Belal Muhammad

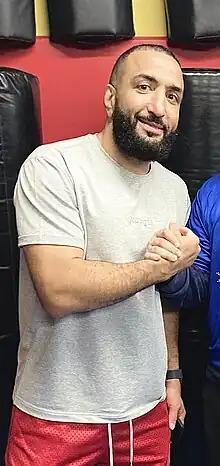
Muhammad in 2023

Belal Muhammad (born July 9, 1988) is an American professional mixed martial artist who currently competes in the Welterweight division of the Ultimate Fighting Championship (UFC), where he is the former UFC Welterweight Champion. As of May 13, 2025, he is #1 in the UFC welterweight rankings and as of June 24, 2025, he is #12 in the UFC men's pound-for-pound rankings. A professional since 2012, he has also competed for Bellator and Titan FC.